1982 Washington Metro train derailment

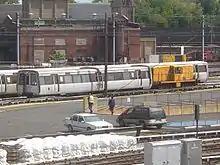
Car 1028 which was converted into work service following the collision

At 4:29 p.m. EST (21:29 UTC), the supervisor applied power to car 1234 and moved the train over the switches. While moving over the switches, car 1029 front wheelset derailed along switch 1B. One wheel set followed one track and the rear wheel set followed along the crossover switch. The car traveled diagonally along the switches and onto the crossover tracks and struck the end barrier crushing the car. The train began breaking, then "jerking", before the supervisor noticed that there was a loss of brake pressure and propulsion power. The operator of train 410 called the supervisor via intercom to hold it after realizing there was a derailment but did not apply emergency brakes because he did not recognize that the train derailed or an emergency existed. Another supervisor at Federal Triangle reported to OCC that the third rail power was out at a location and the supervisor on train 410 reported that traction power was dead. At 4:33 p.m. EST (21:33 UTC), the supervisor walked to the back of the train and reported the accident, that both tracks were blocked, and there were passenger casualties.